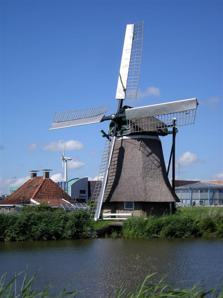
Building: Lonjé Molen, Bolsward
Country: Netherlands
Year built: 1824
Smock mill in the Netherlands Lonjé Molen, Bolsward Lonjé Molen, July 2007 Origin Mill name Lonjé Molen Tadema's Molen Mill location Oude Rijksweg 6, 8701 MD, Bolsward Coordinates 53°03′51″N 5°30′01″E / 53.06417°N 5.50028°E / 53.06417; 5.50028 Operator(s) Wetterskip Fryslân Year built 1824 Information Purpose Drainage mill Type Smock mill Storeys Three-storey smock Base storeys Single-storey base Smock sides Eight sides No. of sails Four sails Type of sails Dekkerised Common sails Windshaft Cast iron Winding Tailpole and winch Auxiliary power Electric motor Type of pump Archimedes' screw Lonjé Molen or Tadema's Molen is a smock mill in Bolsward , Friesland , Netherlands which has been restored to working order. The mill is listed as a Rijksmonument , number 9861. History Lonjé Molen was built in 1824. The mill was also named Tadema's Molen after one of the millmen. In 1933, the mill was fitted with Dekkerised sails. In 1948/49 it was proposed that an electric motor would be installed to drive the mill. This proposal was dropped in 1950. The sails were renewed in 1959. In 1967 an electric motor was installed, but arranged so the mill could still work too. The mill was restored in 1970/71. Further restoration work was done by millwrights Bouwbedrijf Hiemstra of Tzummarum in the early 2000s, at a cost of €100,000 . The official reopening by Mayor Koopmans of Bolward took place on 18 September 2002. Description For an explanation of the various items of machinery, see Mill machinery . Lonjé's Molen is what the Dutch describe as an "achtkante grondzeiler" . It is a smock mill winded by a winch. There is no stage, the sails weirdly reaching almost to the ground. The mill has a single-storey brick base and a three-storey smock. The smock and cap are thatched . The four Common sails have leading edges streamlined with the Dekker system. They have a span of 18.72 metres (61 ft 5 in) and are carried in a cast-iron windshaft . This was cast by the Koninklijke Nederlandse Grof Smederij, Leiden , North Holland in 1897. The windshaft also carries the brake wheel which has 47 cogs. This drives the wallower (28 cogs) at the top of the upright shaft . At the bottom of the upright shaft , the crown wheel (35 cogs) drives the wooden Archimedes' screw via a gear wheel with 31 cogs. The Archimedes' screw has an axle diameter of 532 millimetres (1 ft 9 in) and is 1.43 metres (4 ft 8 in) diameter overall. It is inclined at an angle of 22°. Each revolution of the screw lifts 907 litres (200 imp gal) of water. Public access Lonjé Molen is open to the public by appointment. References